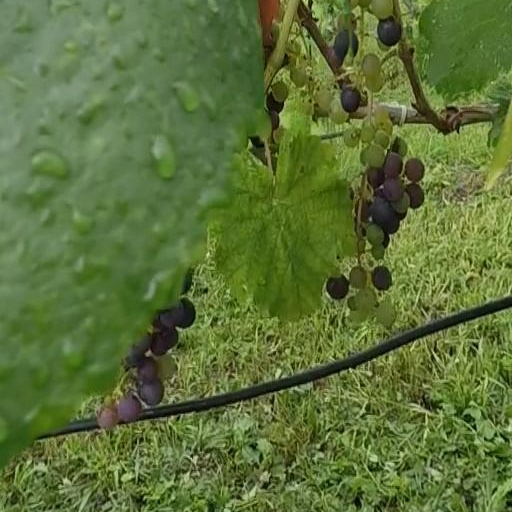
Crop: grape